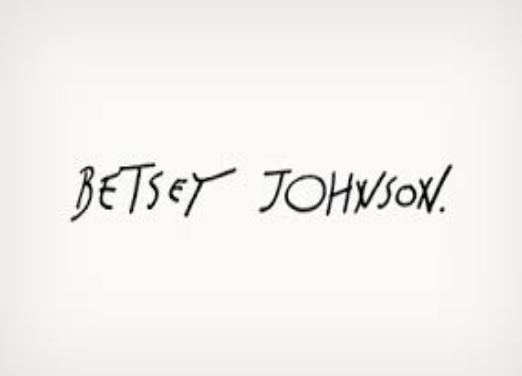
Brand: Betsey Johnson
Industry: Clothes